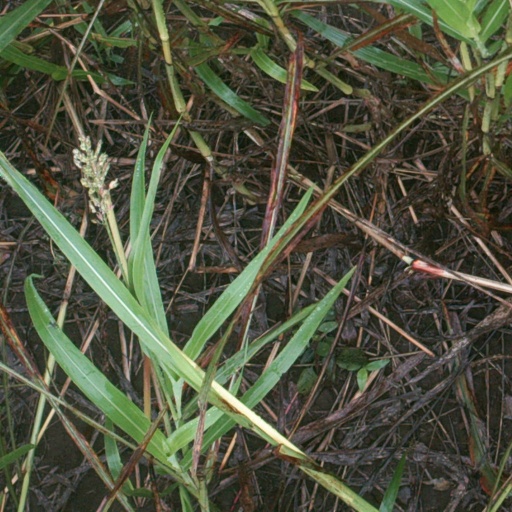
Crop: sorghum